Deep-sea fish

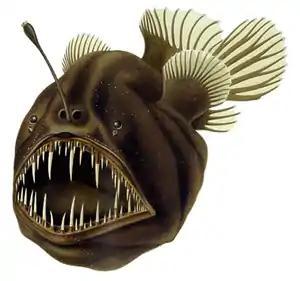
Humpback anglerfish

Deep-sea fish are fish that live in the darkness below the sunlit surface waters, that is below the epipelagic or photic zone of the sea. The lanternfish is, by far, the most common deep-sea fish. Other deep-sea fishes include the flashlight fish, cookiecutter shark, bristlemouths, anglerfish, viperfish, and some species of eelpout.